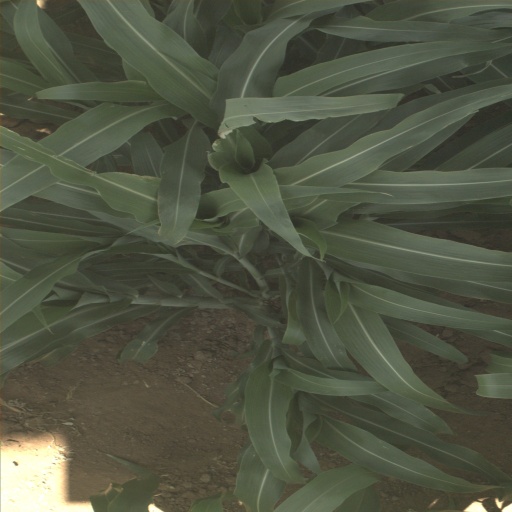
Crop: sorghum